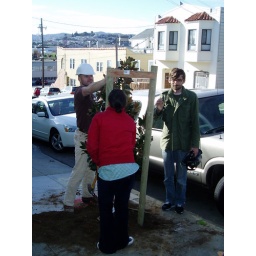
Volunteers plant trees in the Bayview